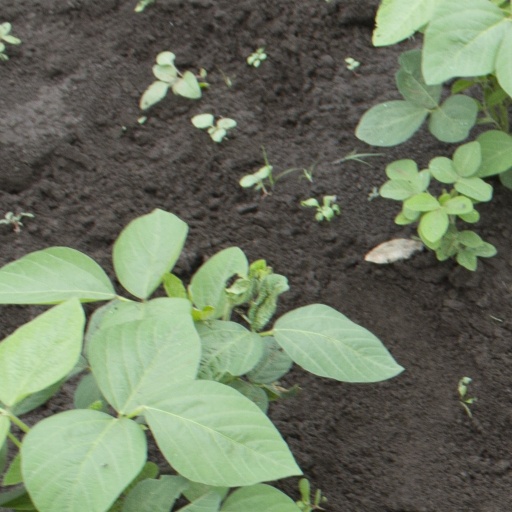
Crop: soybean